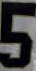
Number: 5